February 2009 British Isles snowfall

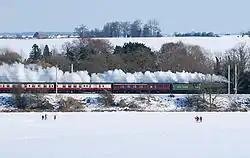
The snow provided an almost continuous photographic backdrop for the historic 250-mile run of the brand new steam locomotive No. 60163 "Tornado" hauling "The Talisman" from Darlington to London on 7 February. It is seen here passing through Hertfordshire

The February 2009 snowstorm followed an intense Sudden stratospheric warming in the previous month. These events often help to set up surface weather patterns that give rise to cold spells and snowfall in Europe. The snow then resulted from several factors starting on 1 February, the main component of which was a strong low pressure area near Spain. A strong high pressure area over Scandinavia created a tight pressure gradient between the two systems. A cold front also was tracking over Britain at this time. After passing through the region, cold air set in behind it, enhanced by an upper-level low over Germany. An inverted trough then extended out from the cold front, bringing precipitation to England. Late on 2 February, a surface-low pressure system, the actual snow storm, developed over the English Channel.